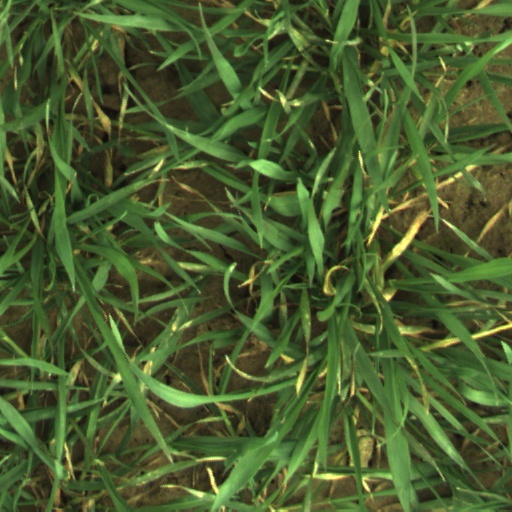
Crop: wheat